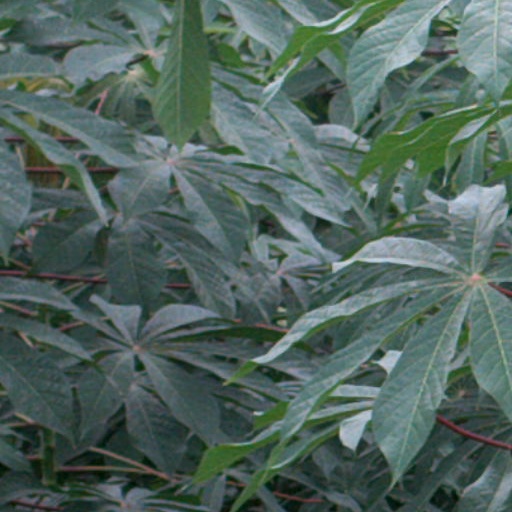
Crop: cassava